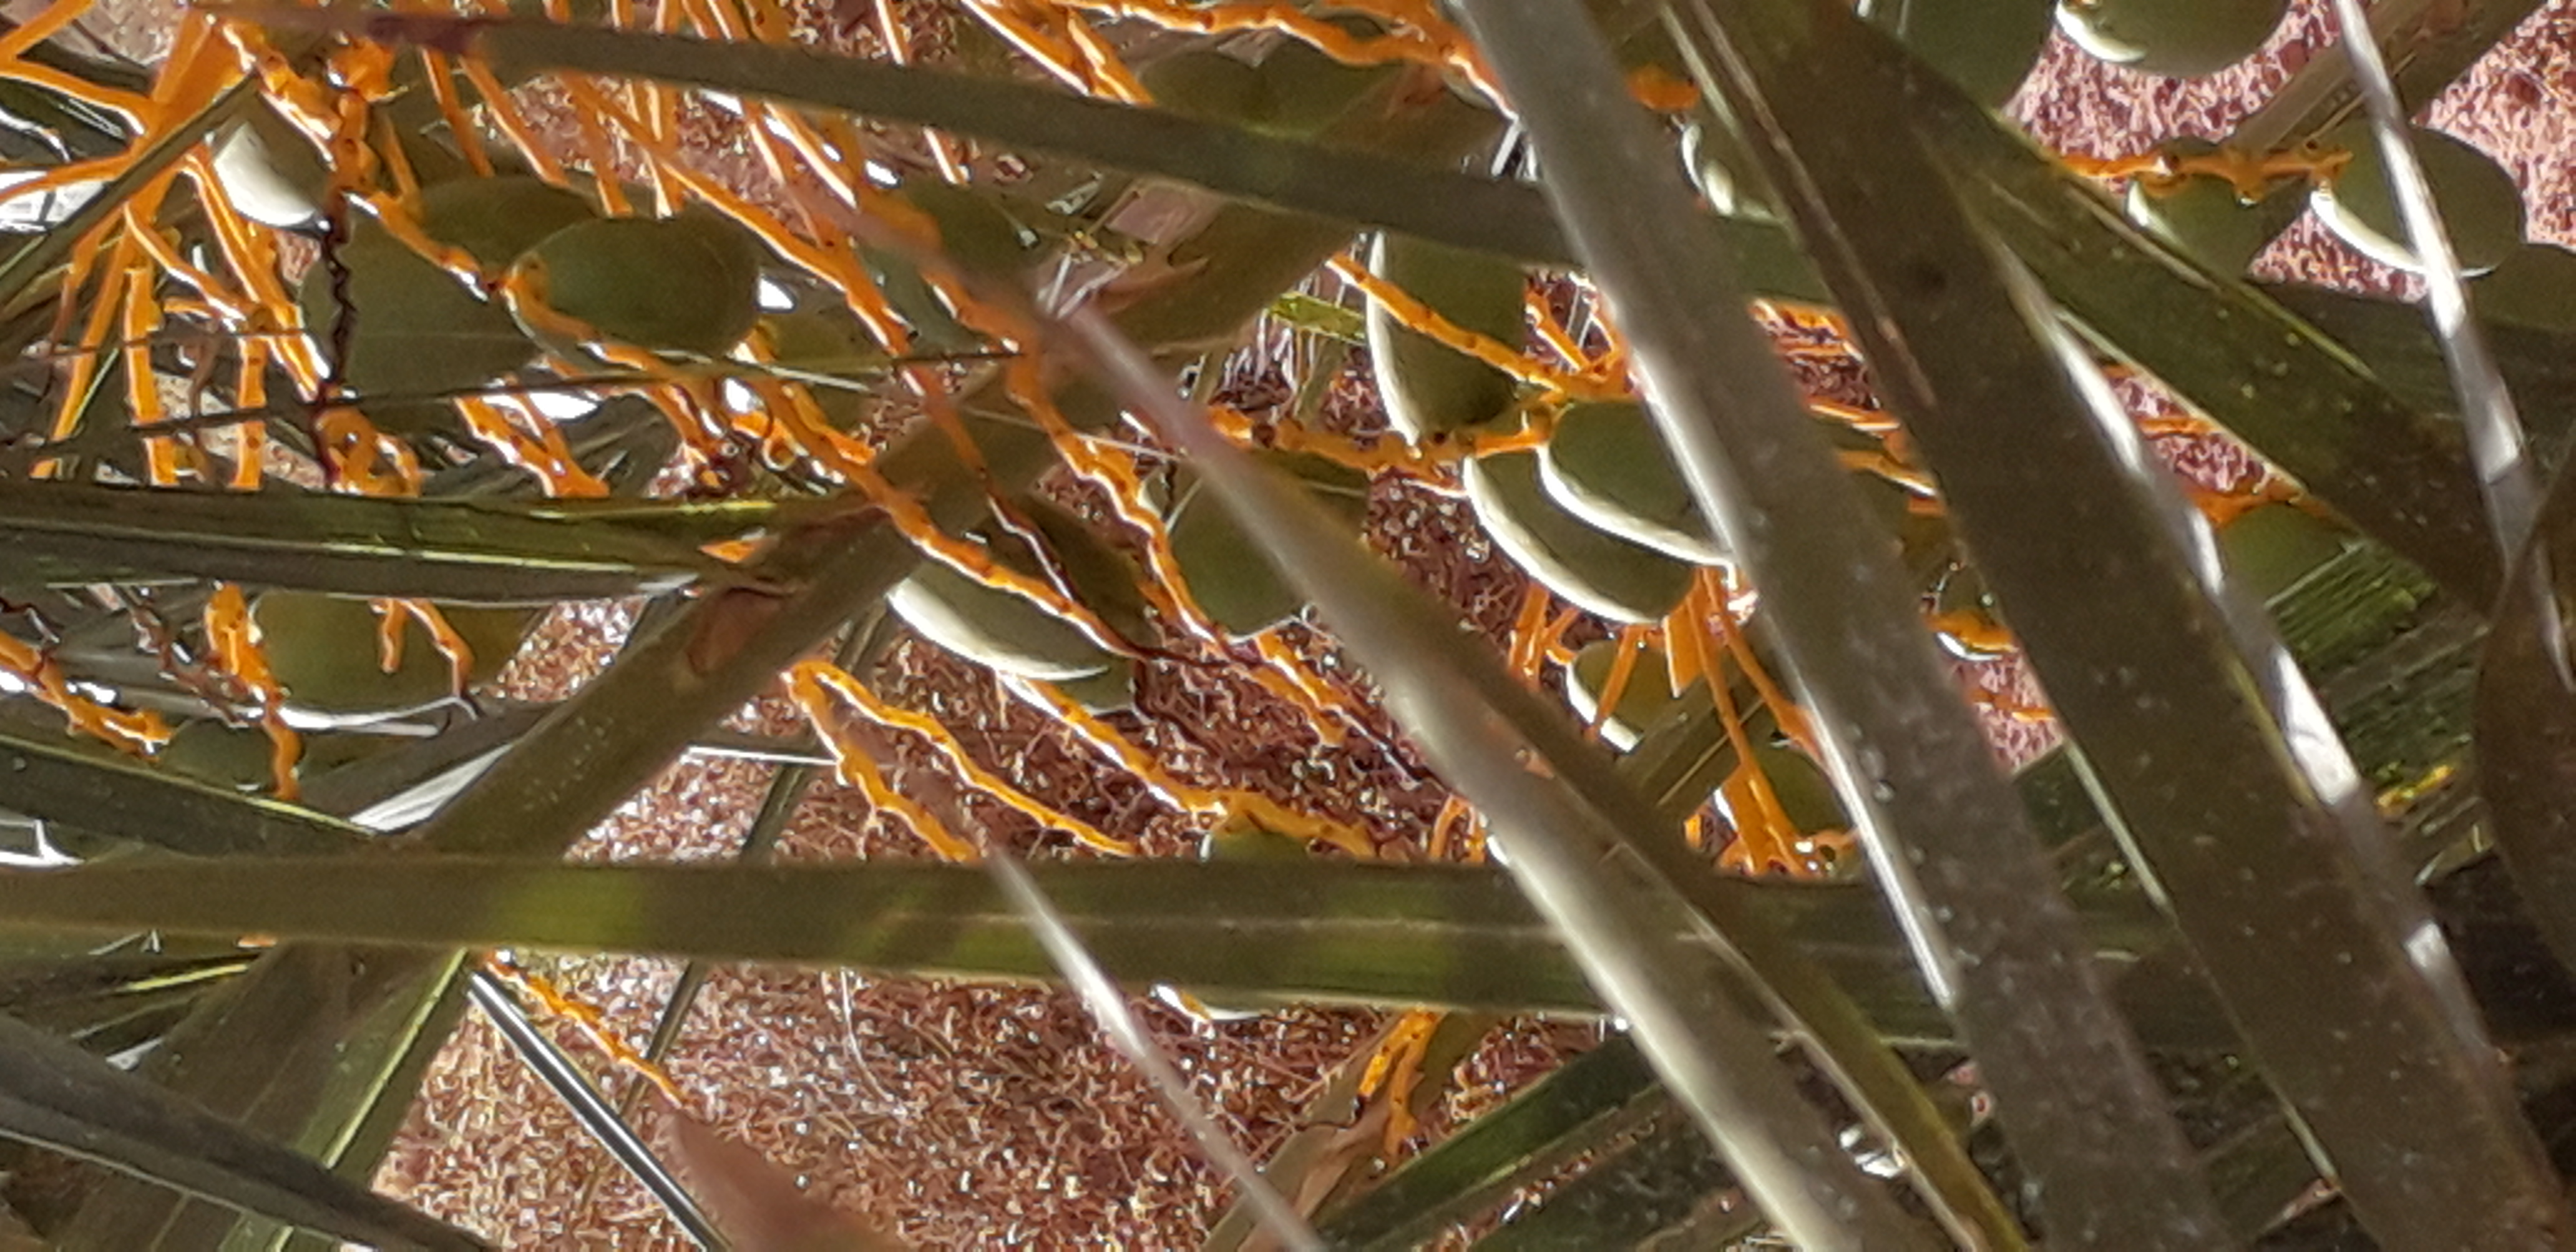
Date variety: Boumajhoul